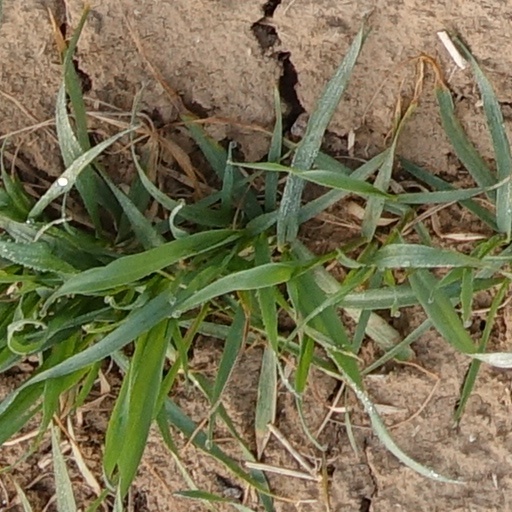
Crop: wheat